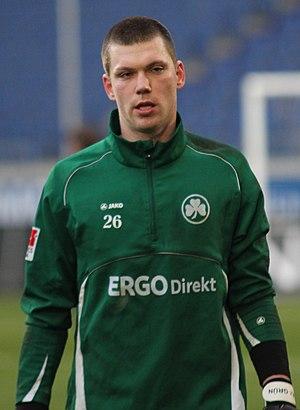
Max Grün est un footballeur allemand, né le 5 avril 1987 à Karlstadt-sur-le-Main. Il évolue au poste de gardien de but.